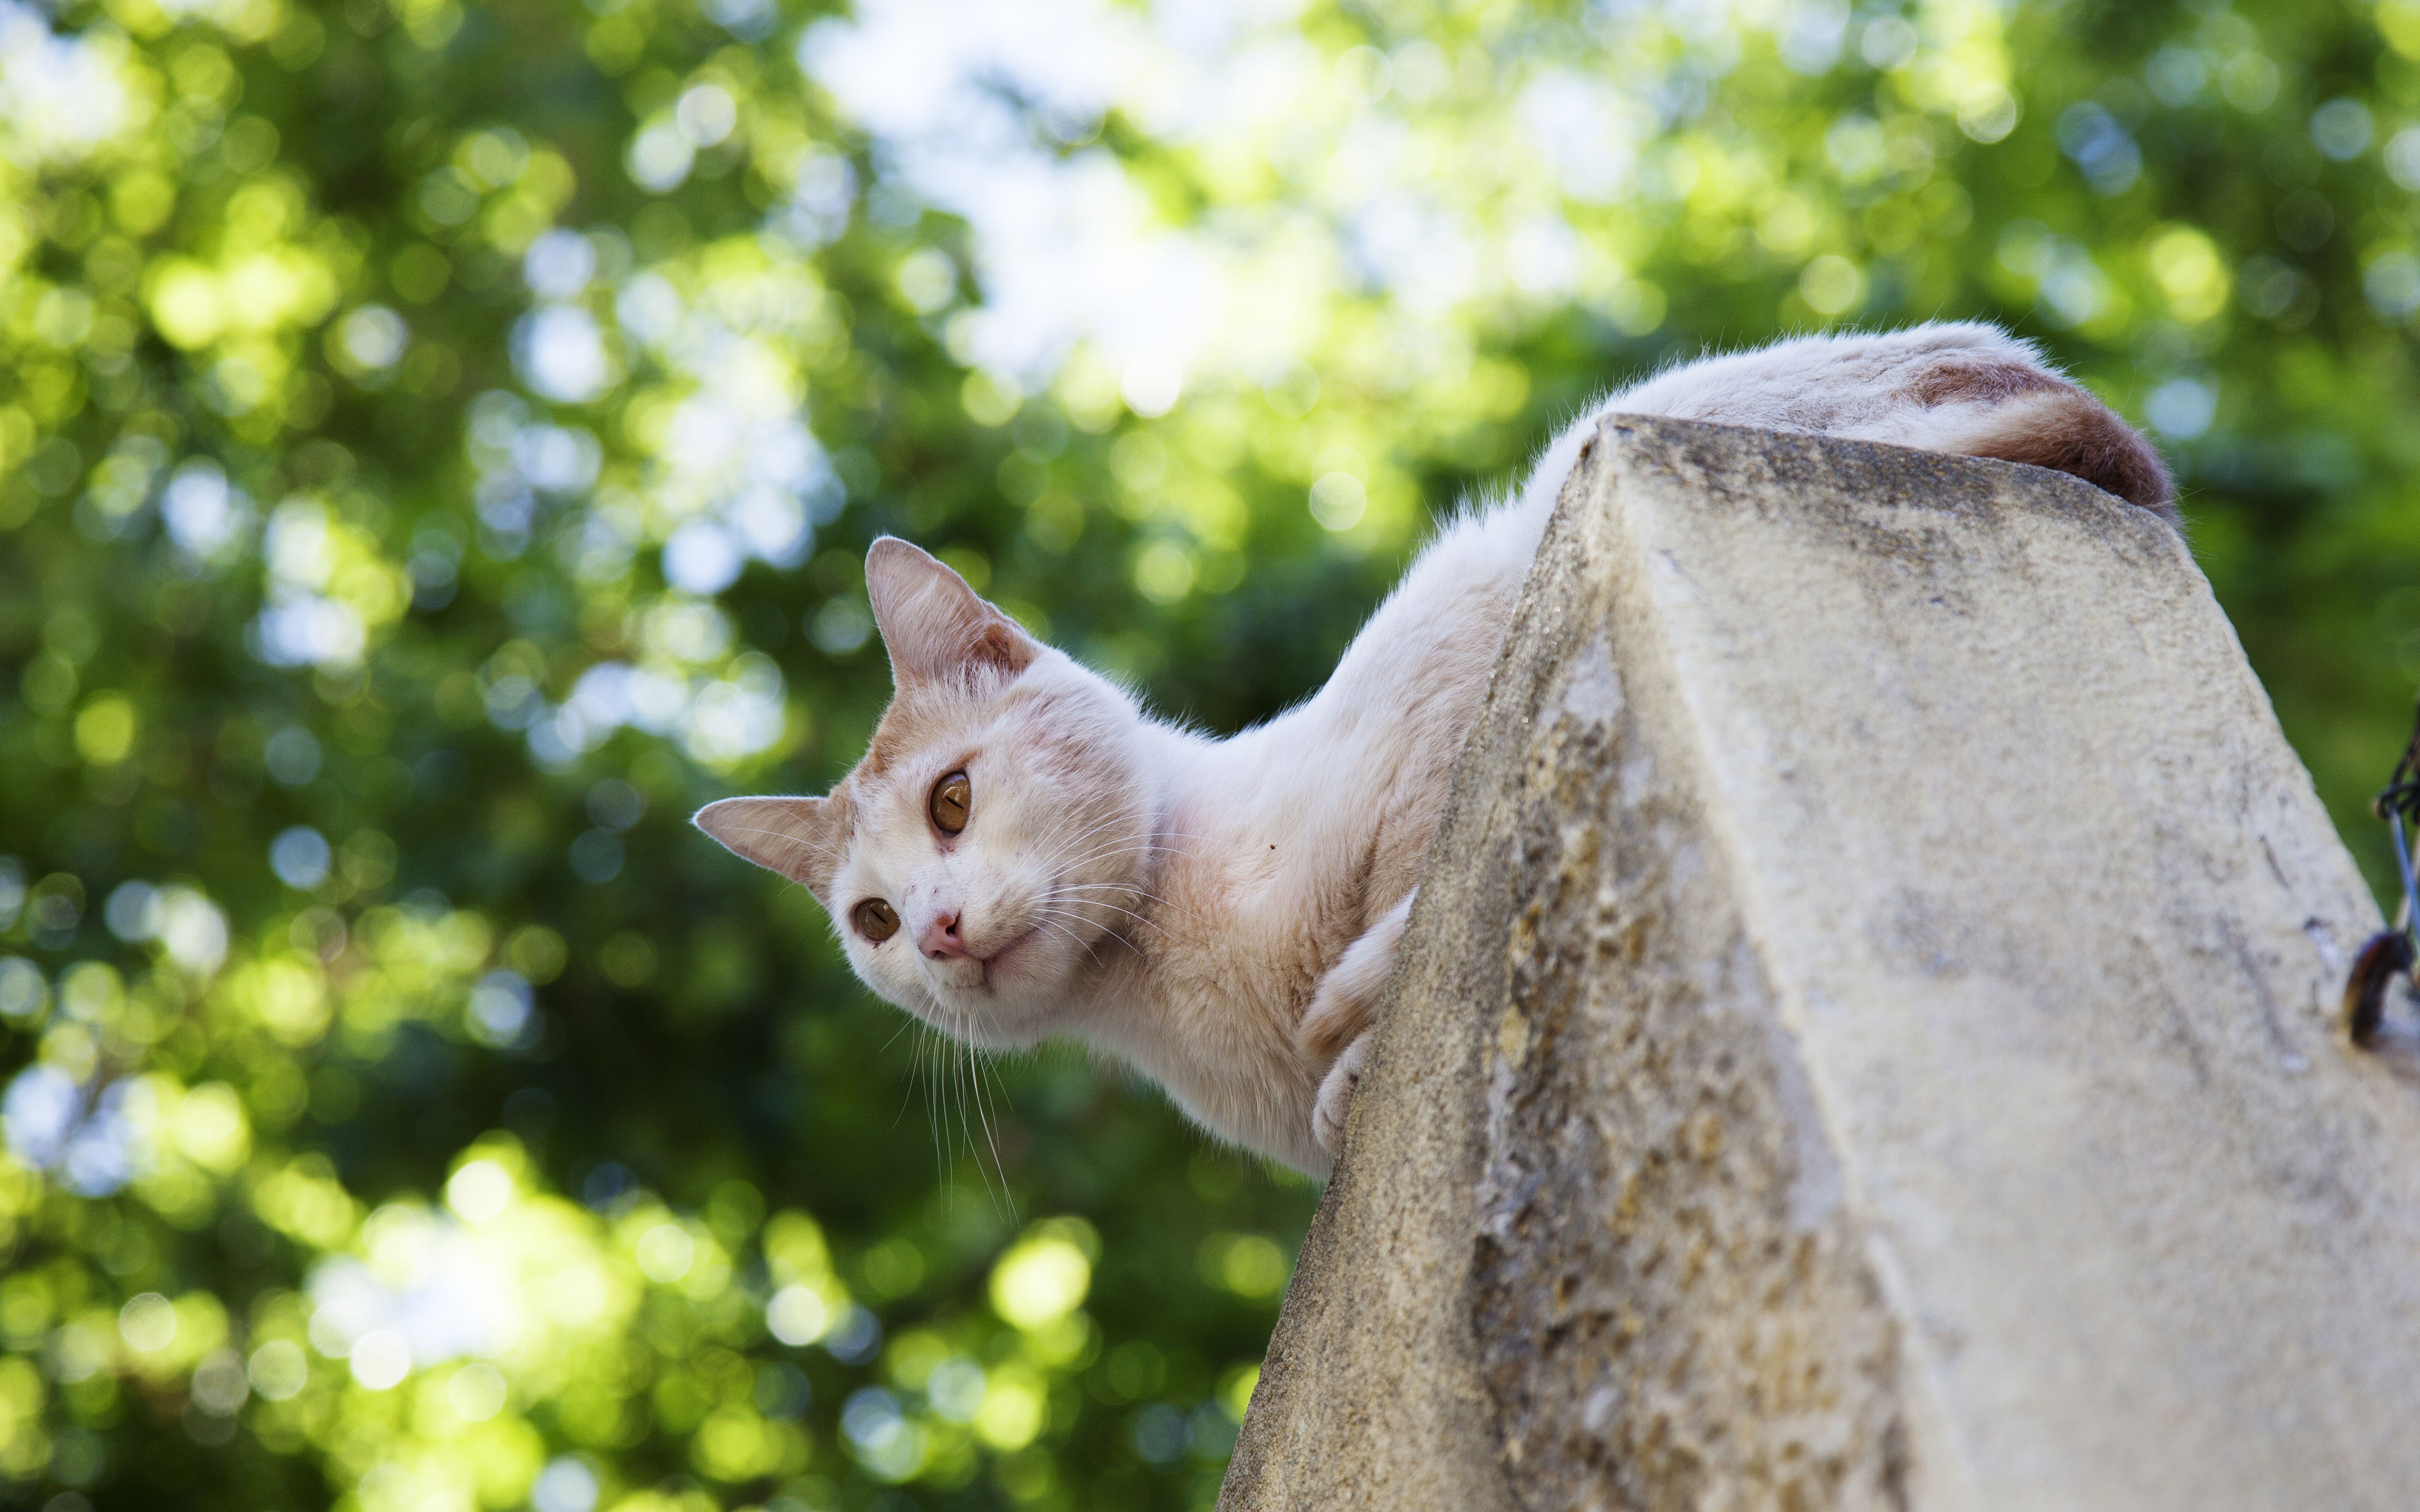
nature, white, leaf, flower, summer, wildlife, zoo, cat, mammal, fauna, on the roof, wild cat